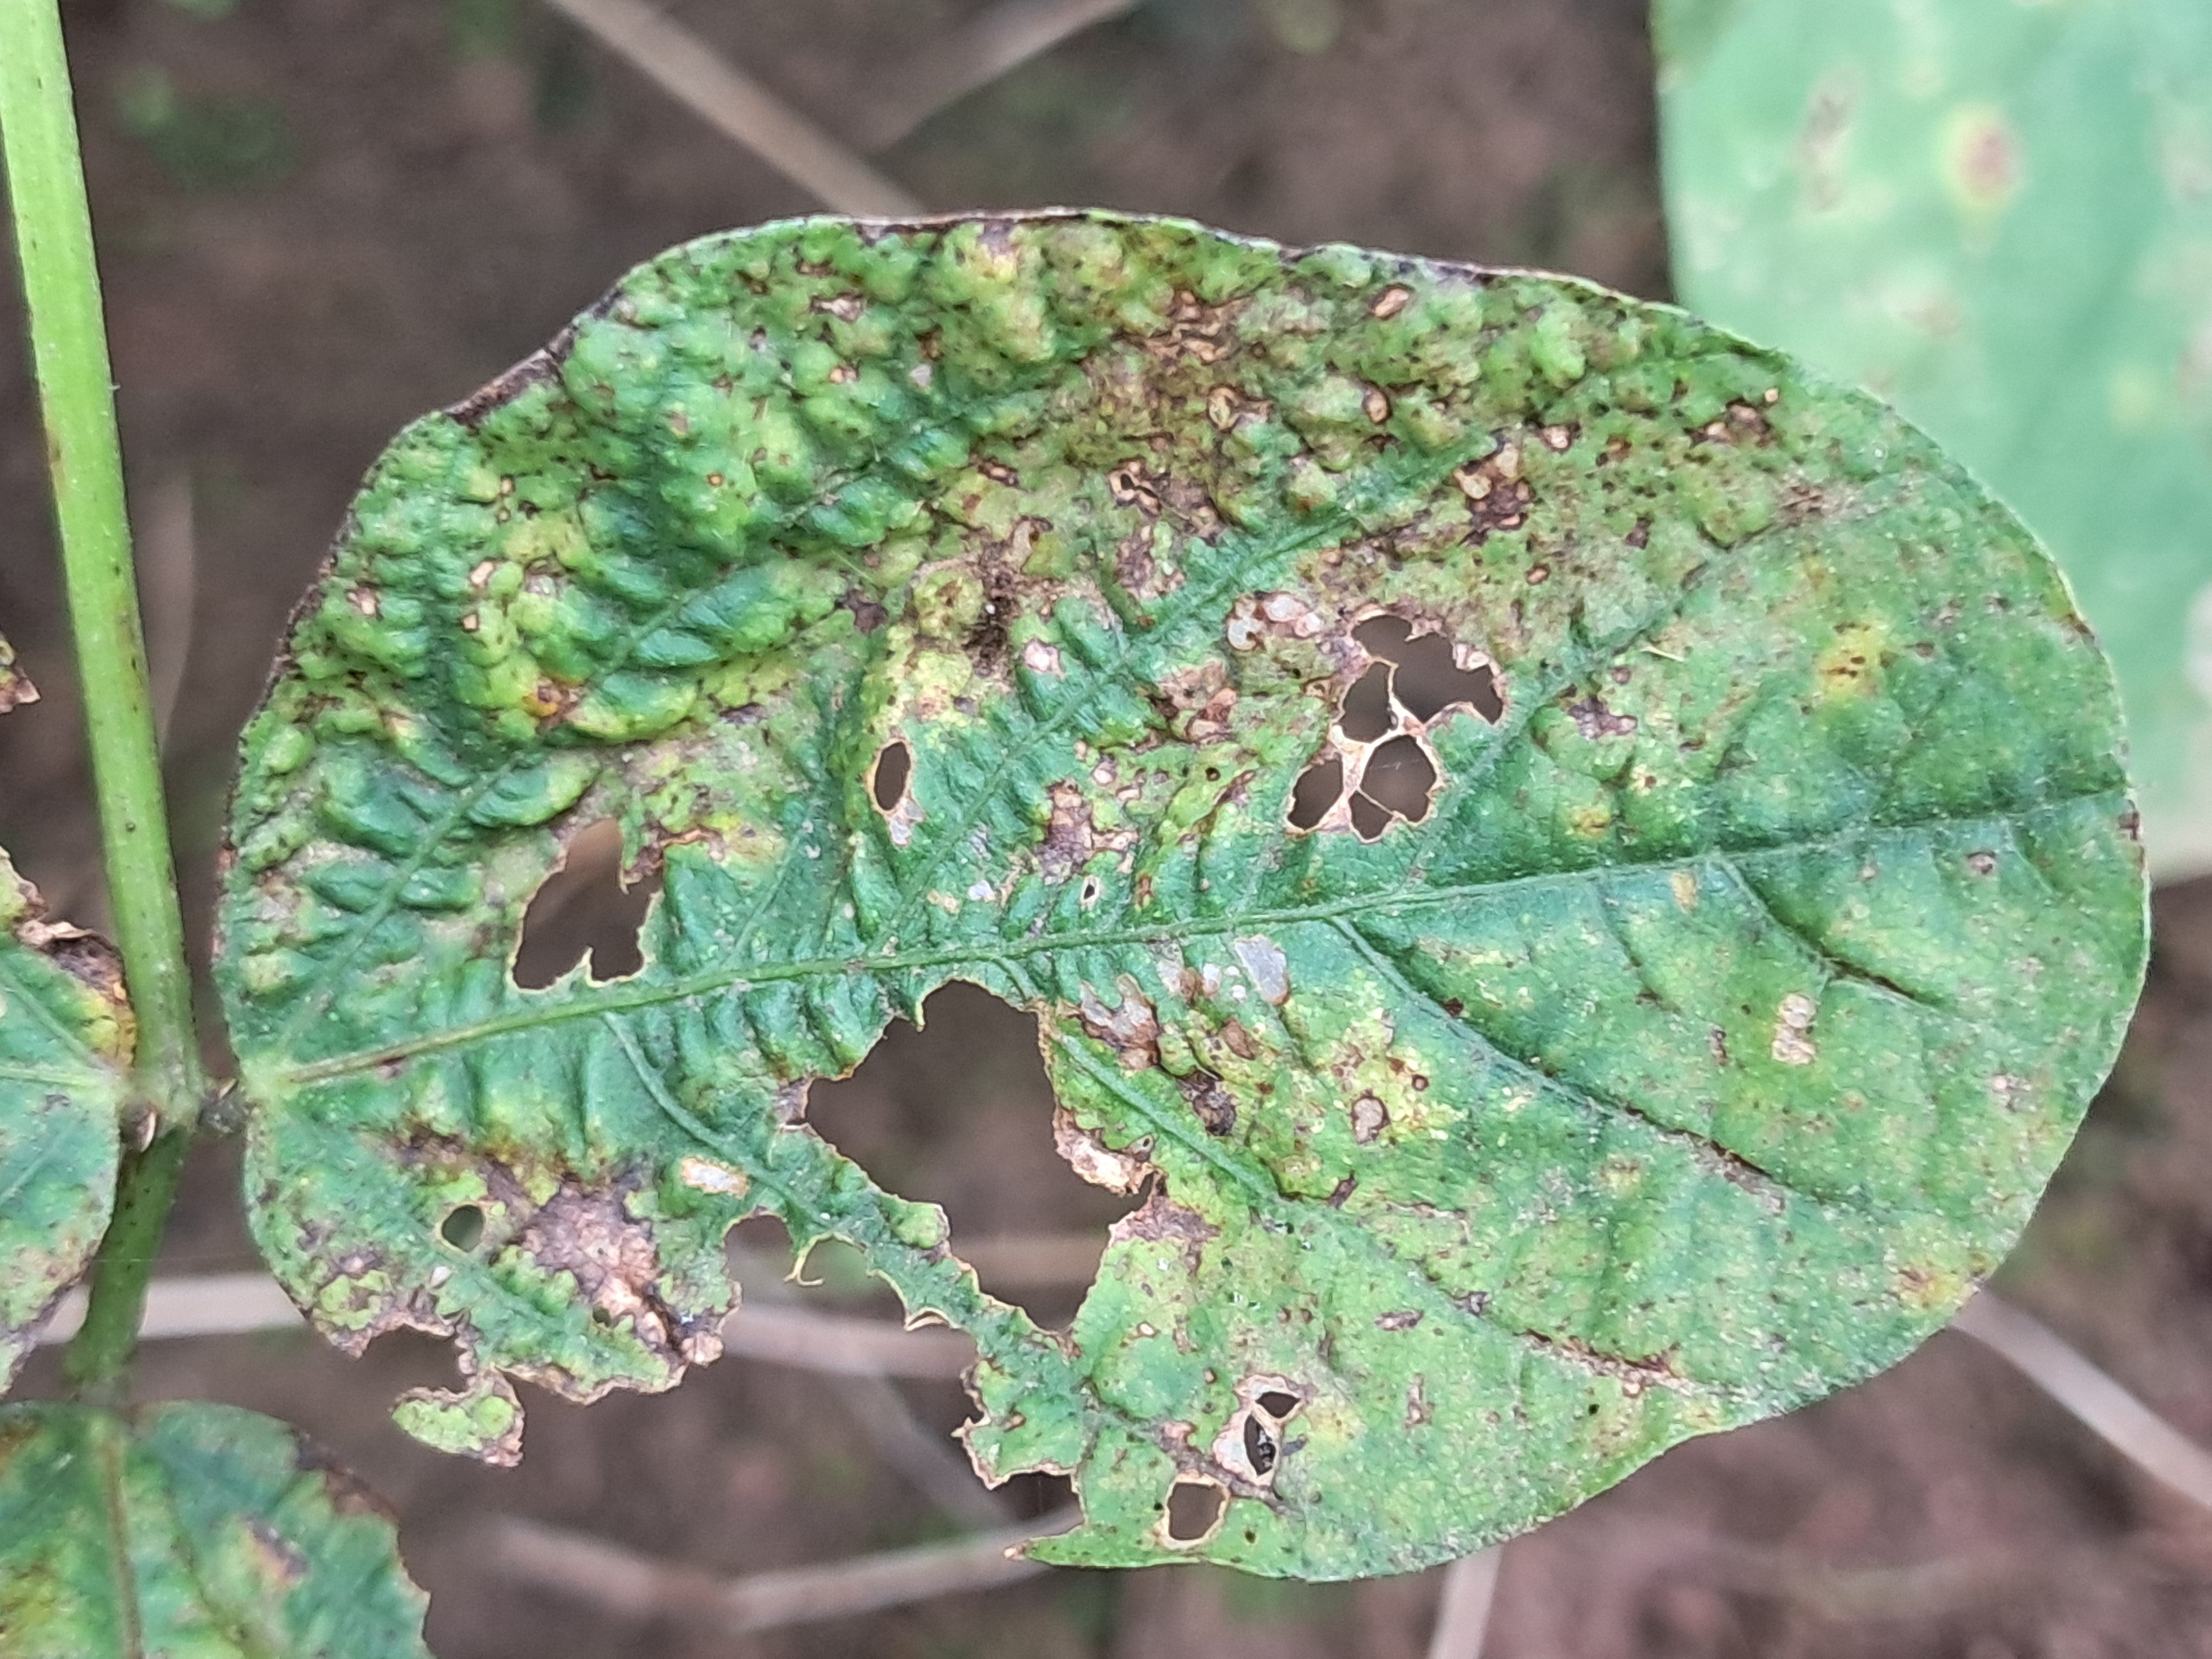
Label: Caterpillar_Semilooper_Pest